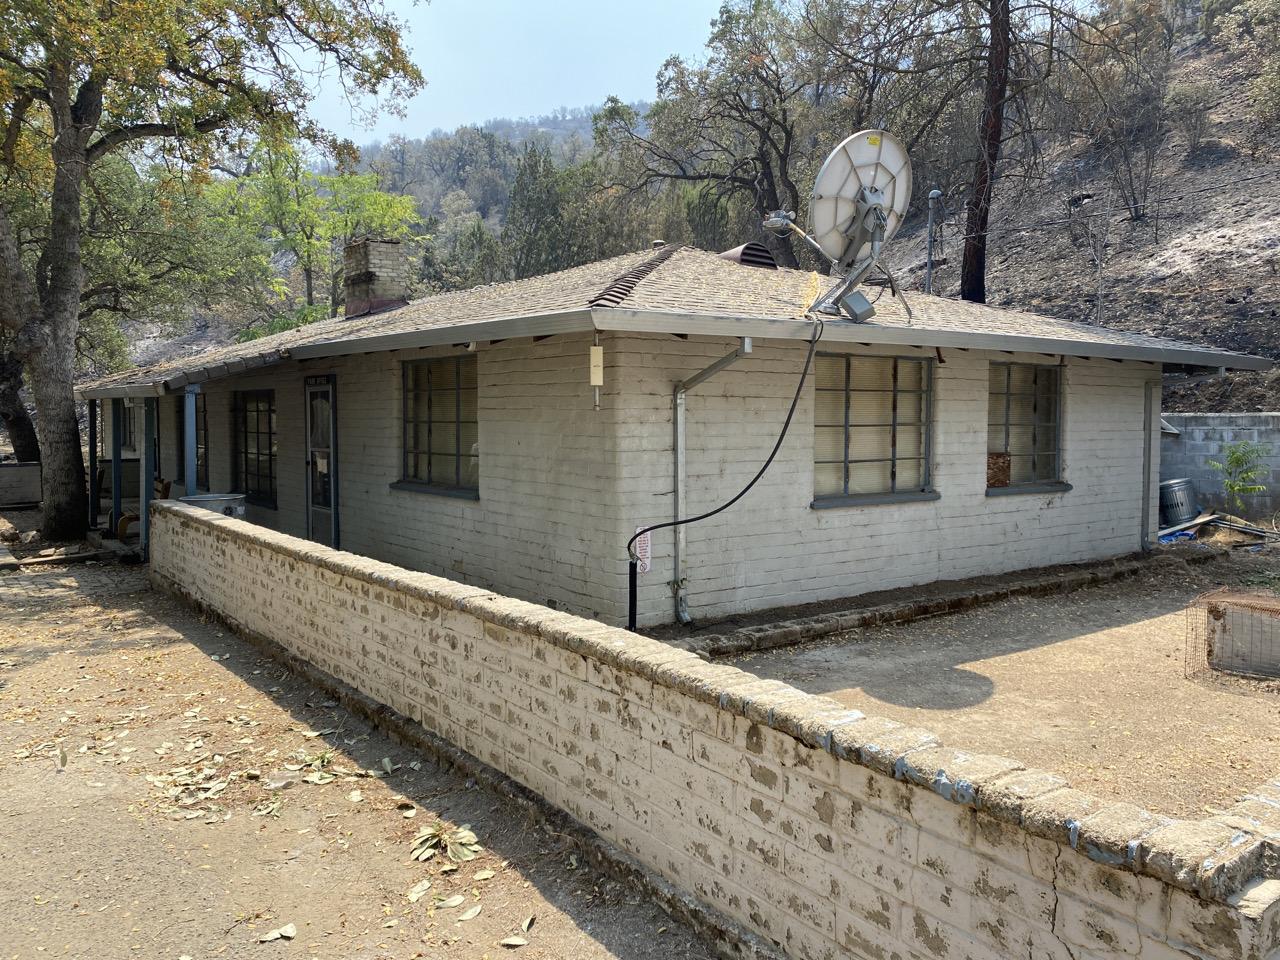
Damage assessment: no_damage